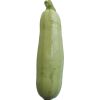
Label: Zucchini 1